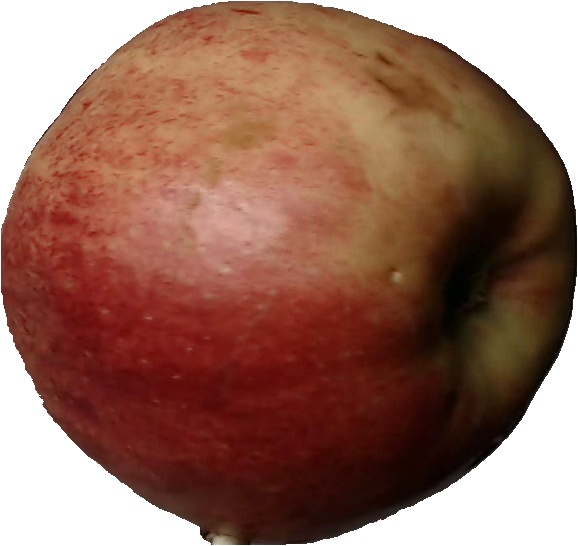
Label: apple_red_3